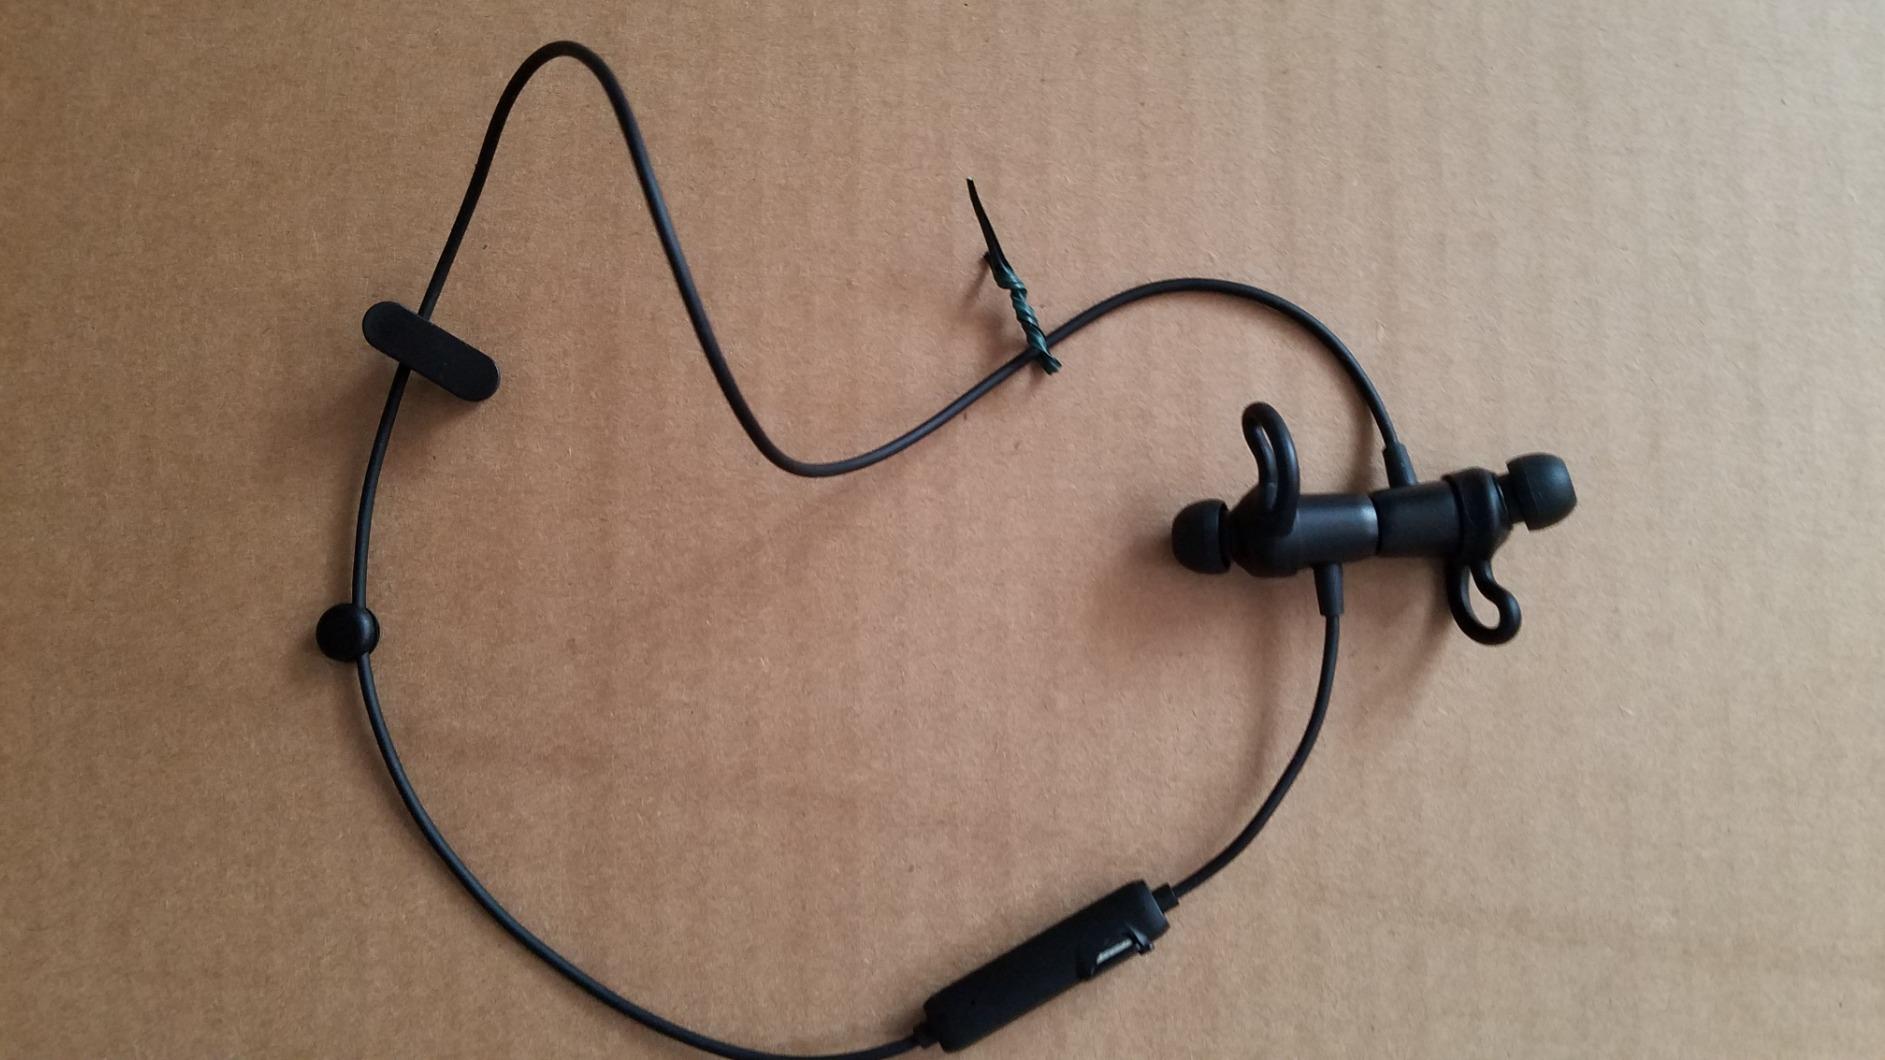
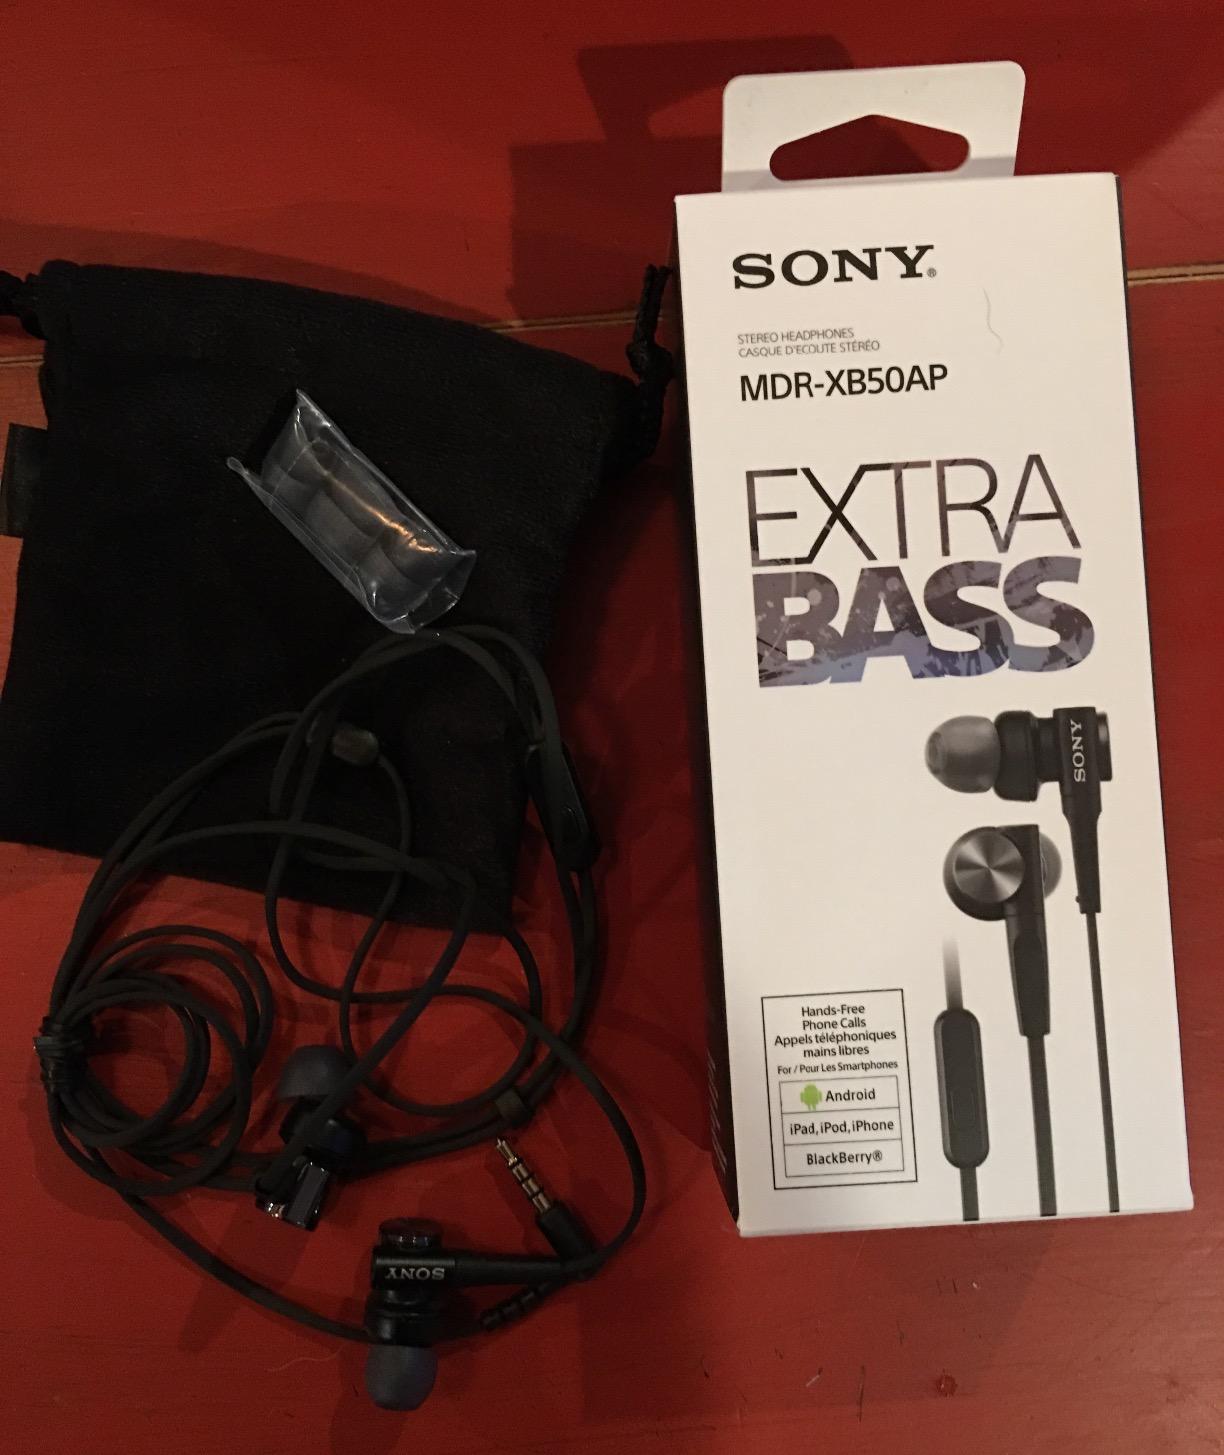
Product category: headphones
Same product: no